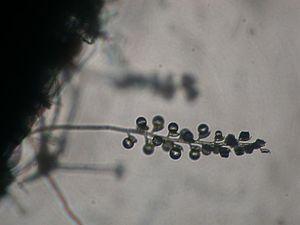
Les Kickxellomycota sont une division de champignons. Ils étaient historiquement placés parmi la division obsolète des Zygomycota.